Mads Fenger

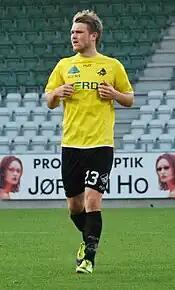
Fenger with Randers FC in 2012

Fenger made his competitive debut for Randers in the 2008–09 season, making three appearances.